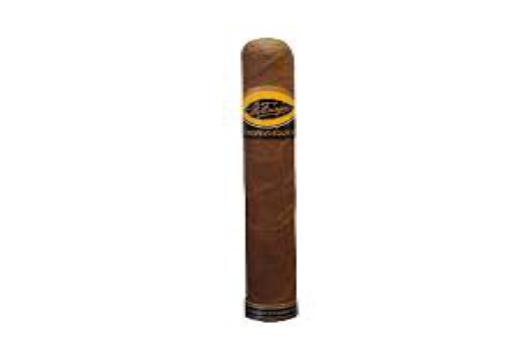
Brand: J Fuego
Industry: Necessities